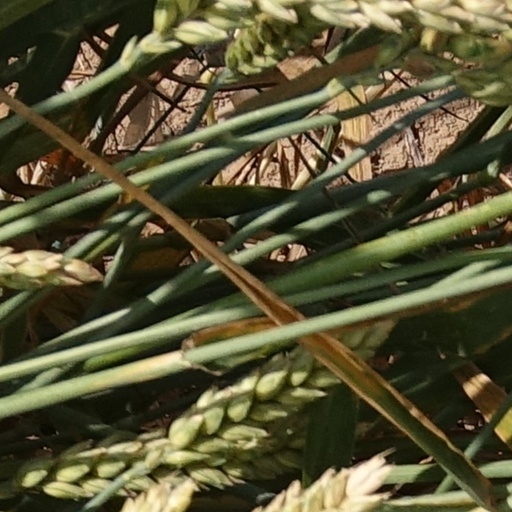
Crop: wheat